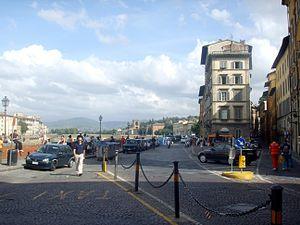
Les Lungarni sont les quais qui bordent le centre historique de Florence le long du fleuve l'Arno.